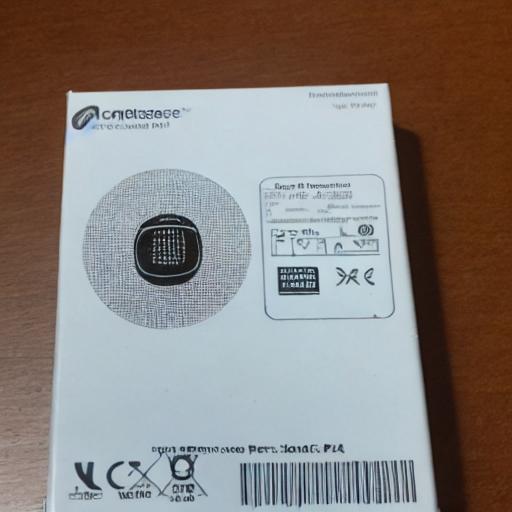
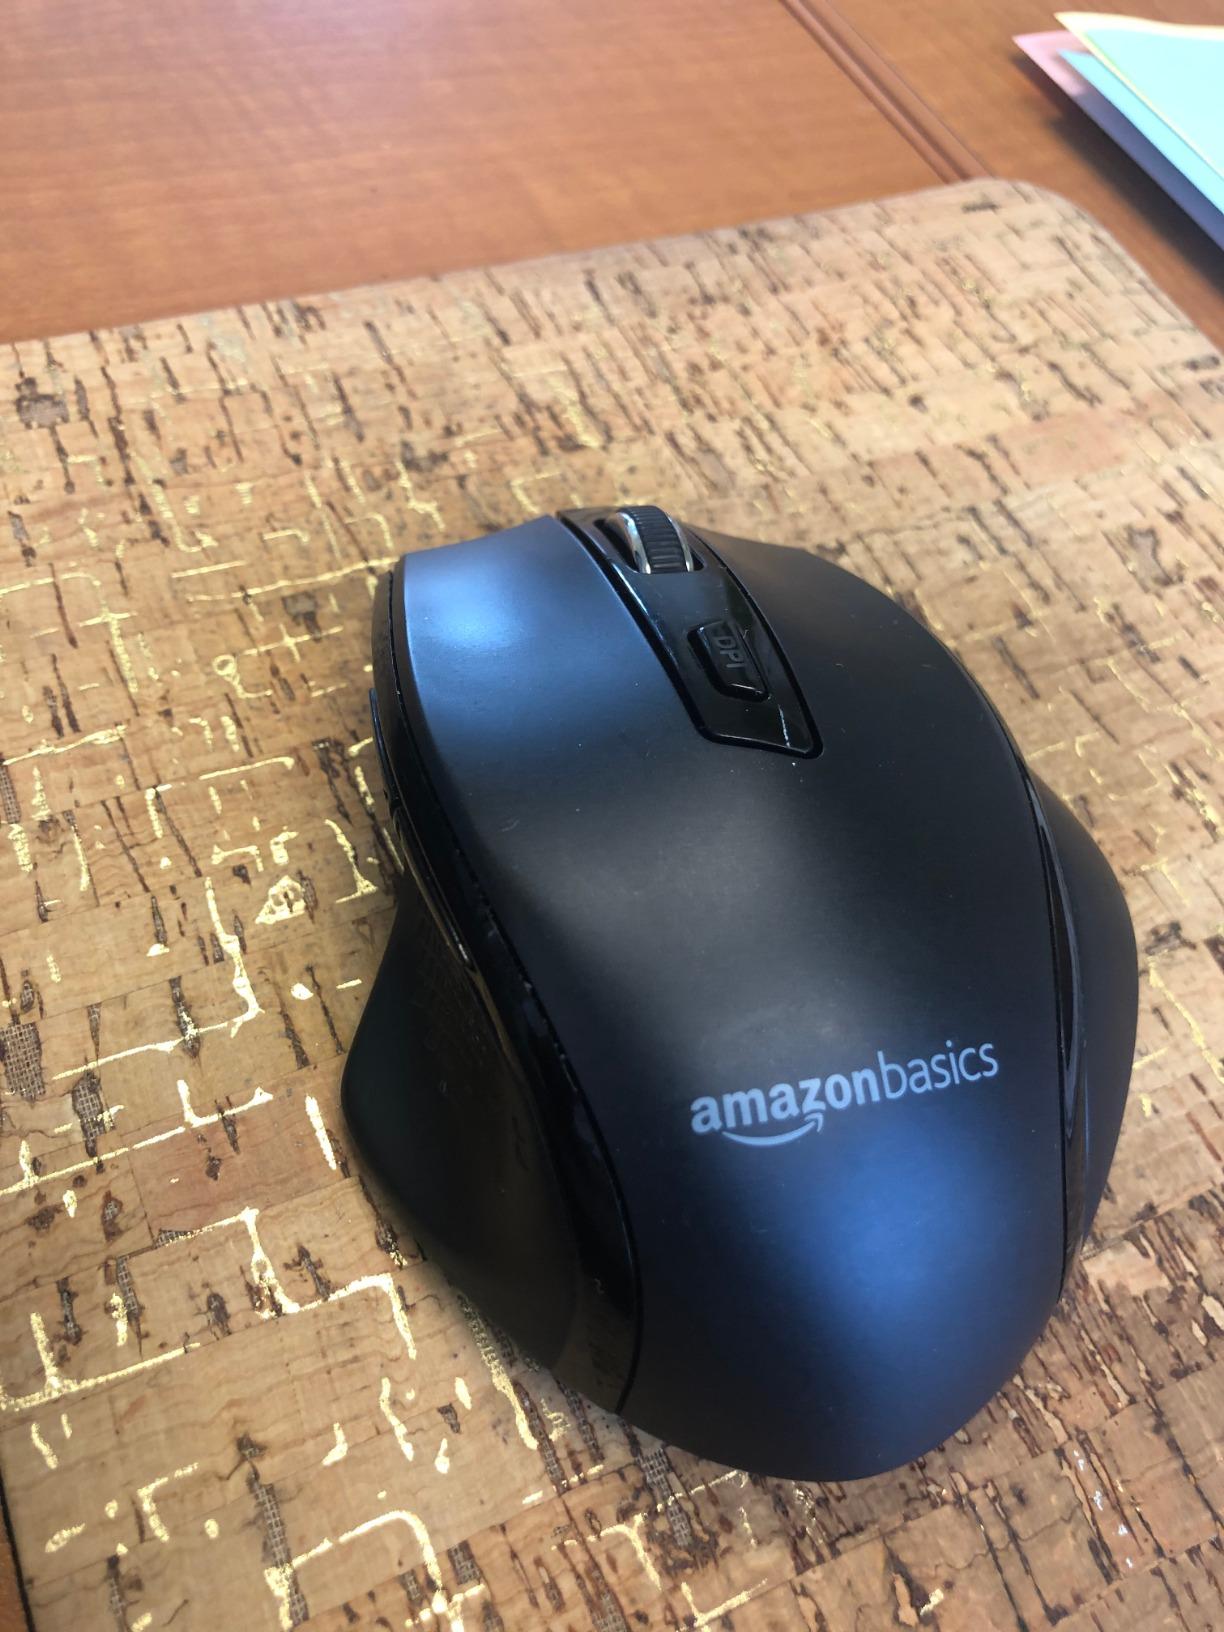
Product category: mouse
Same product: no